Princely Grave of Rodenbach

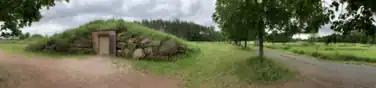
Panorama of the restored grave site with the court in the background

The Princely Grave of Rodenbach is a Celtic burial mound, dating to the 5th century BC, located near Rodenbach, Rhineland-Palatinate, Germany. Excavations of the site, which was found in 1874, yielded artifacts that amounted to the most significant find of the La Tène Culture north of the Alps. Visitors to the site today can view a restoration of both the mound and the burial chamber, equipped with replicas of the original artifacts.